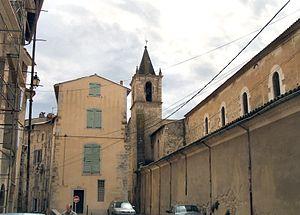
Riez, prononcé localement [ʁiˈjɛs], est une commune française située dans le département des Alpes-de-Haute-Provence en région Provence-Alpes-Côte d'Azur.